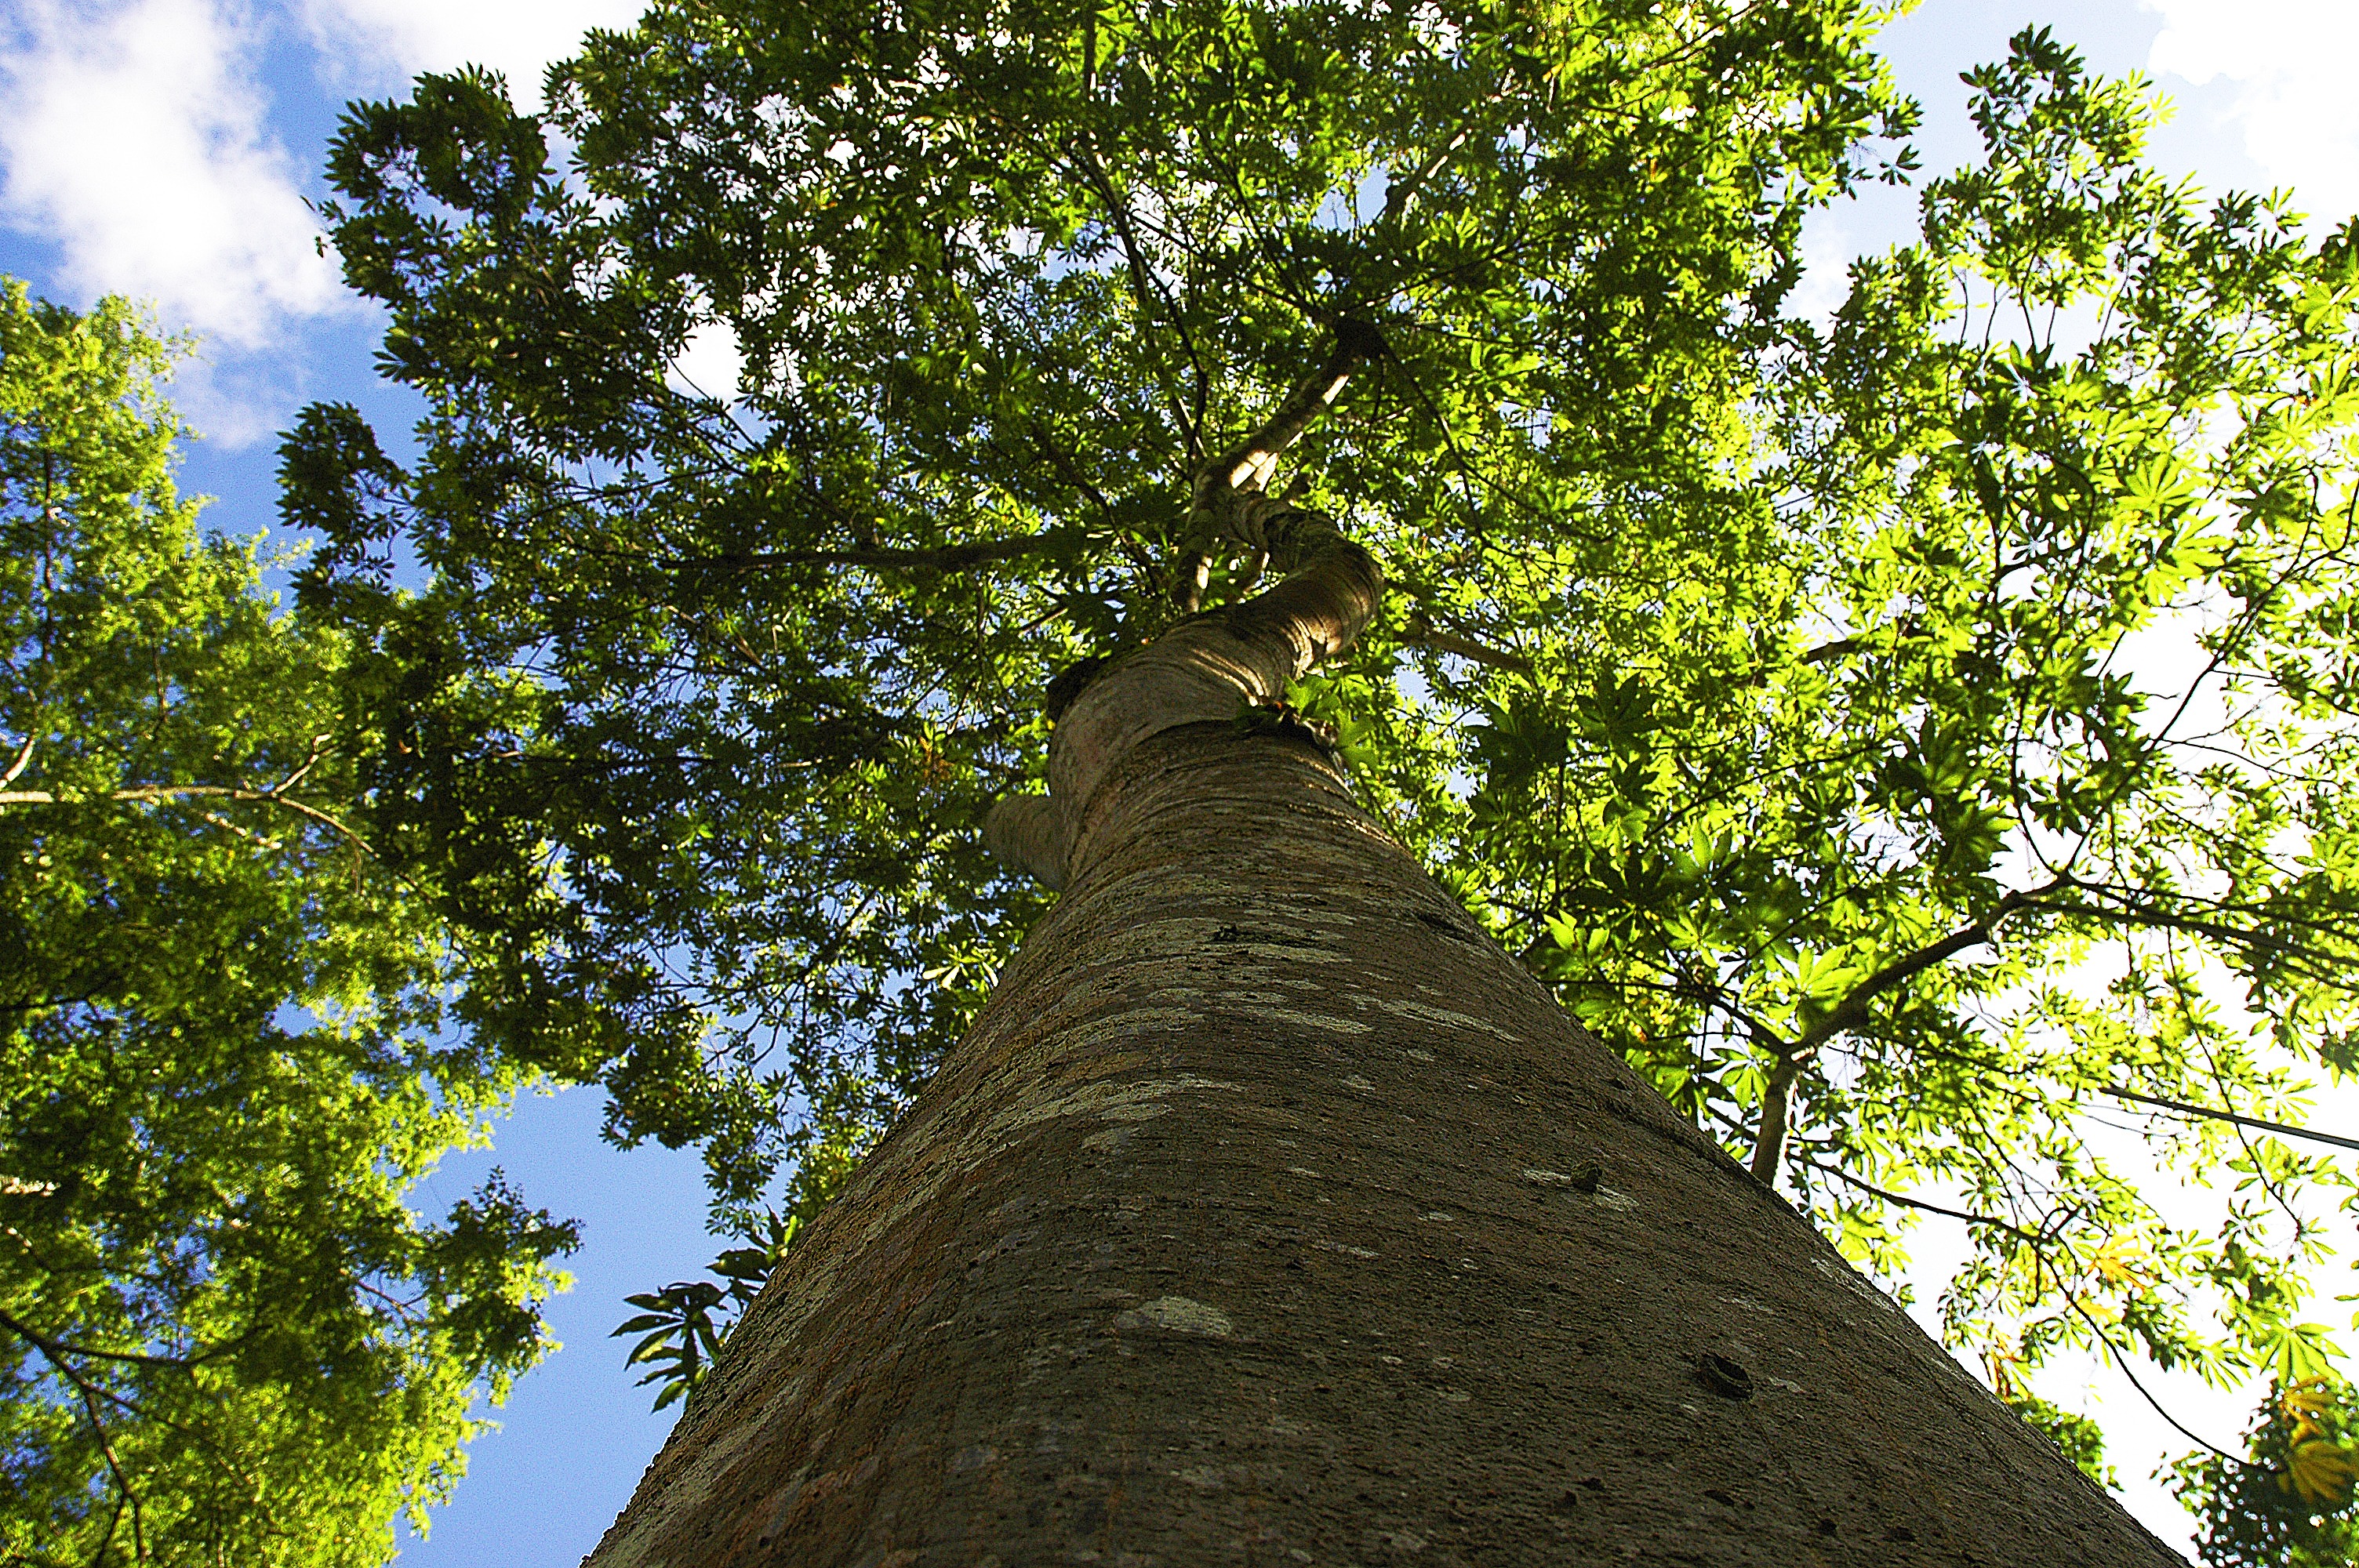
tree, nature, forest, branch, plant, sunlight, leaf, flower, trunk, foliage, log, green, autumn, botany, deciduous, woodland, flowering plant, tree giant, woody plant, land plant